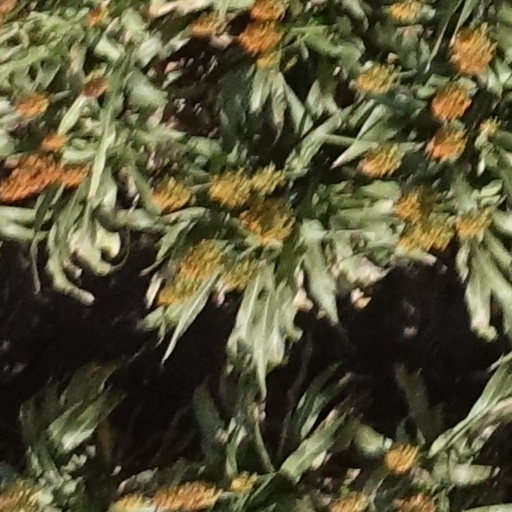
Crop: sorghum